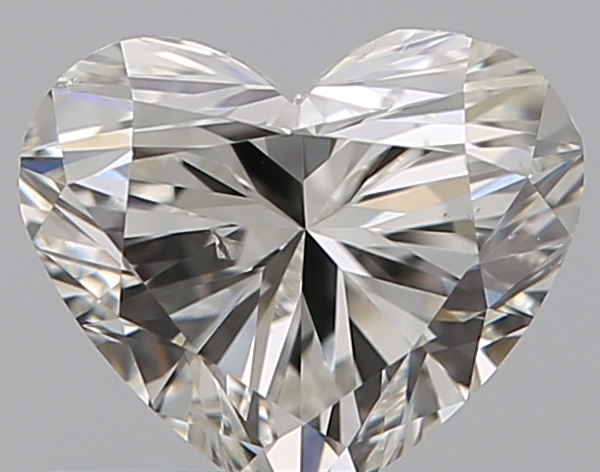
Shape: heart
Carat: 0.55
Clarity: SI1
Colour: J
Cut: VG
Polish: EX
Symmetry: GD
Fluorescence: N
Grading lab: GIA
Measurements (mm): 4.9 x 5.76 x 3.48